José María Martín de Herrera y de la Iglesia

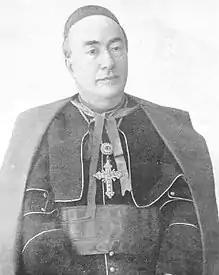
The cardinal pictured in 1897.

José María Martín de Herrera y de la Iglesia (26 August 1835 in Aldeadávila de la Ribera, Spain – 8 December 1922 in Santiago de Compostela, Spain) was a long-serving cardinal in the Roman Catholic Church in the early years of the twentieth century. Unusually, he served as archbishop of dioceses in more than one different country, being both archbishop of Santiago de Cuba and of Santiago de Compostela during his career in the Church.